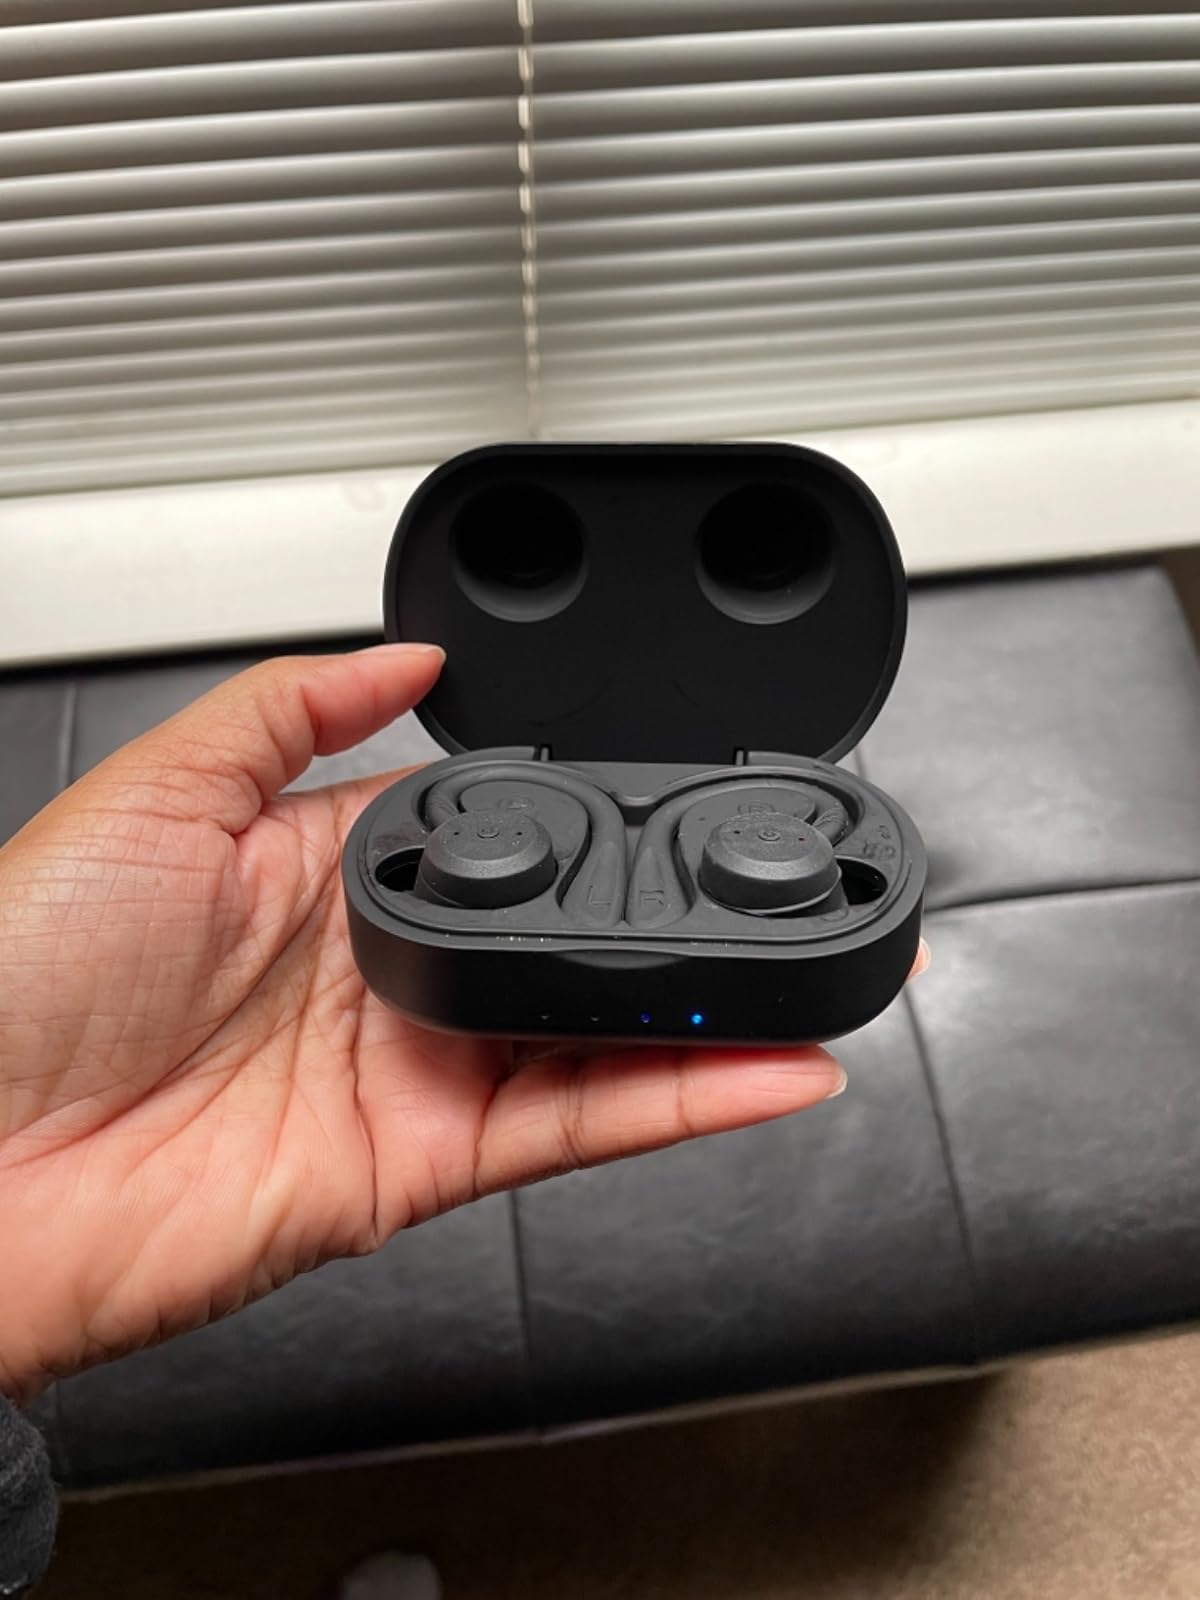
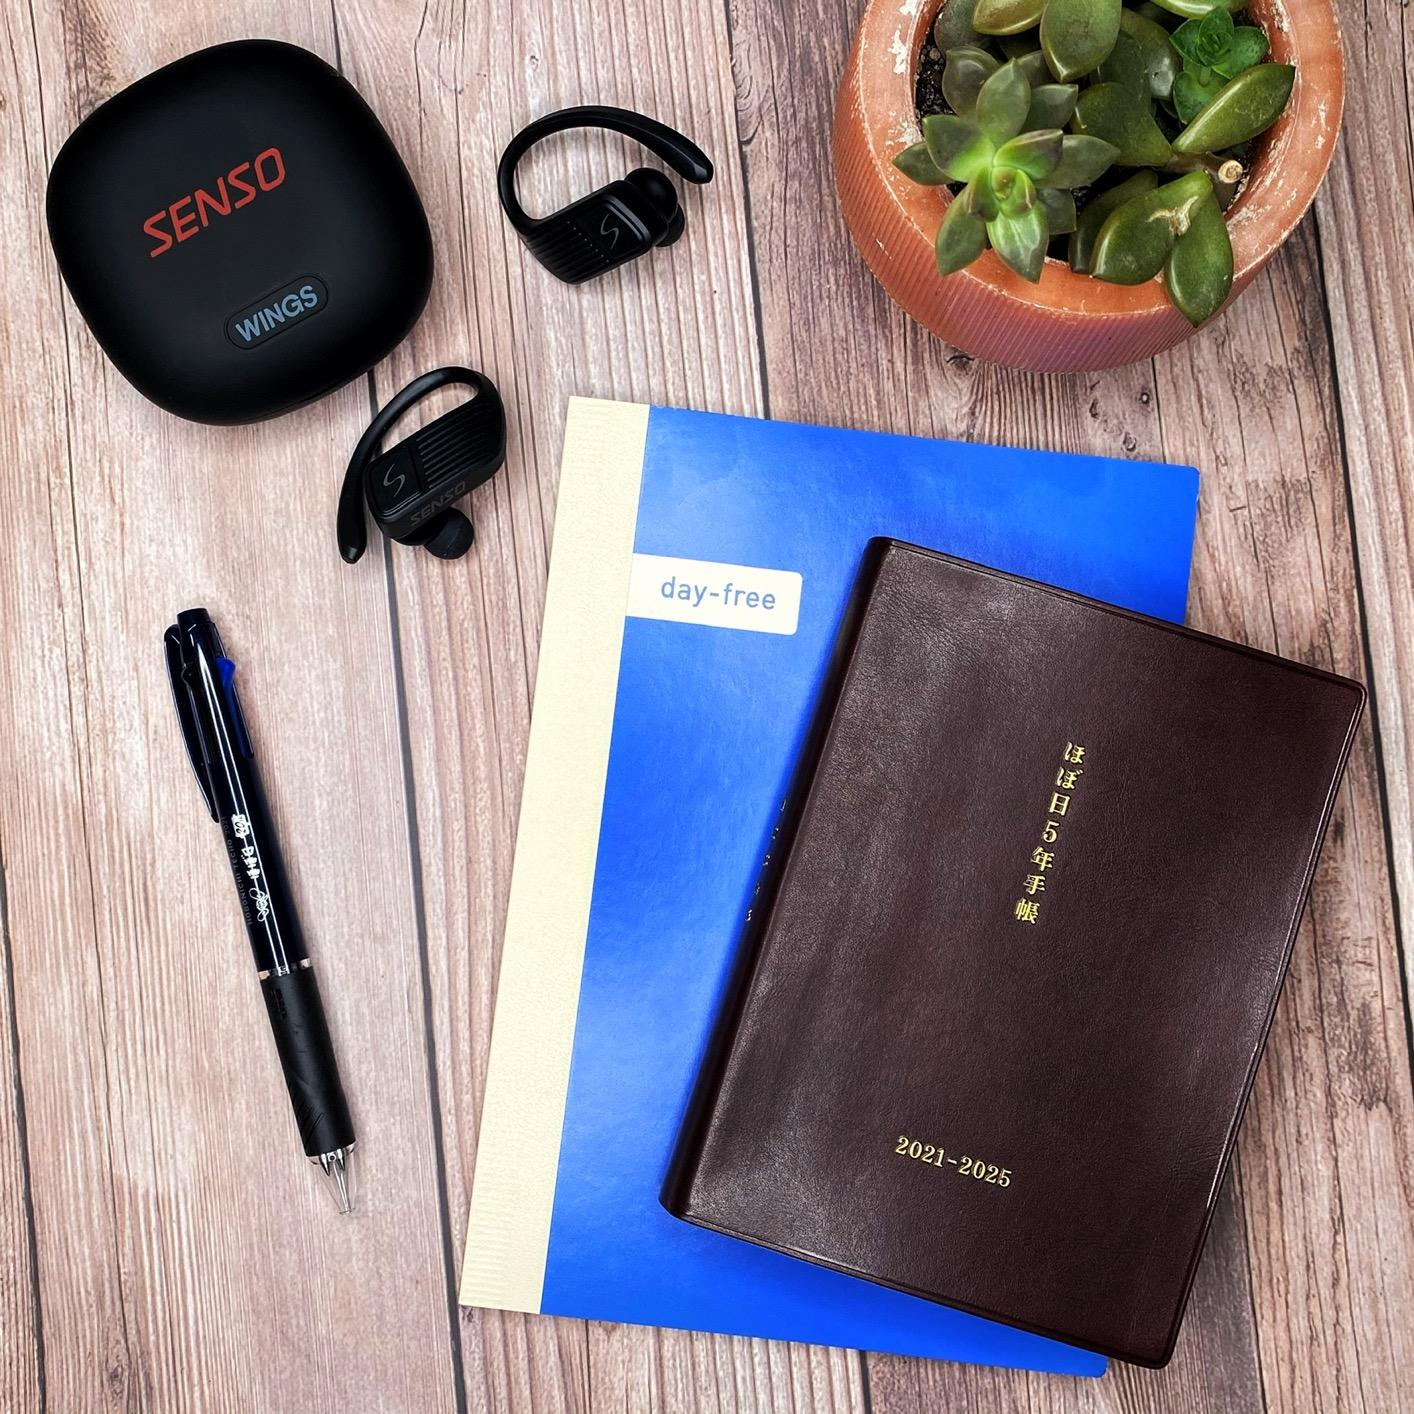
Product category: earbuds
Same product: no